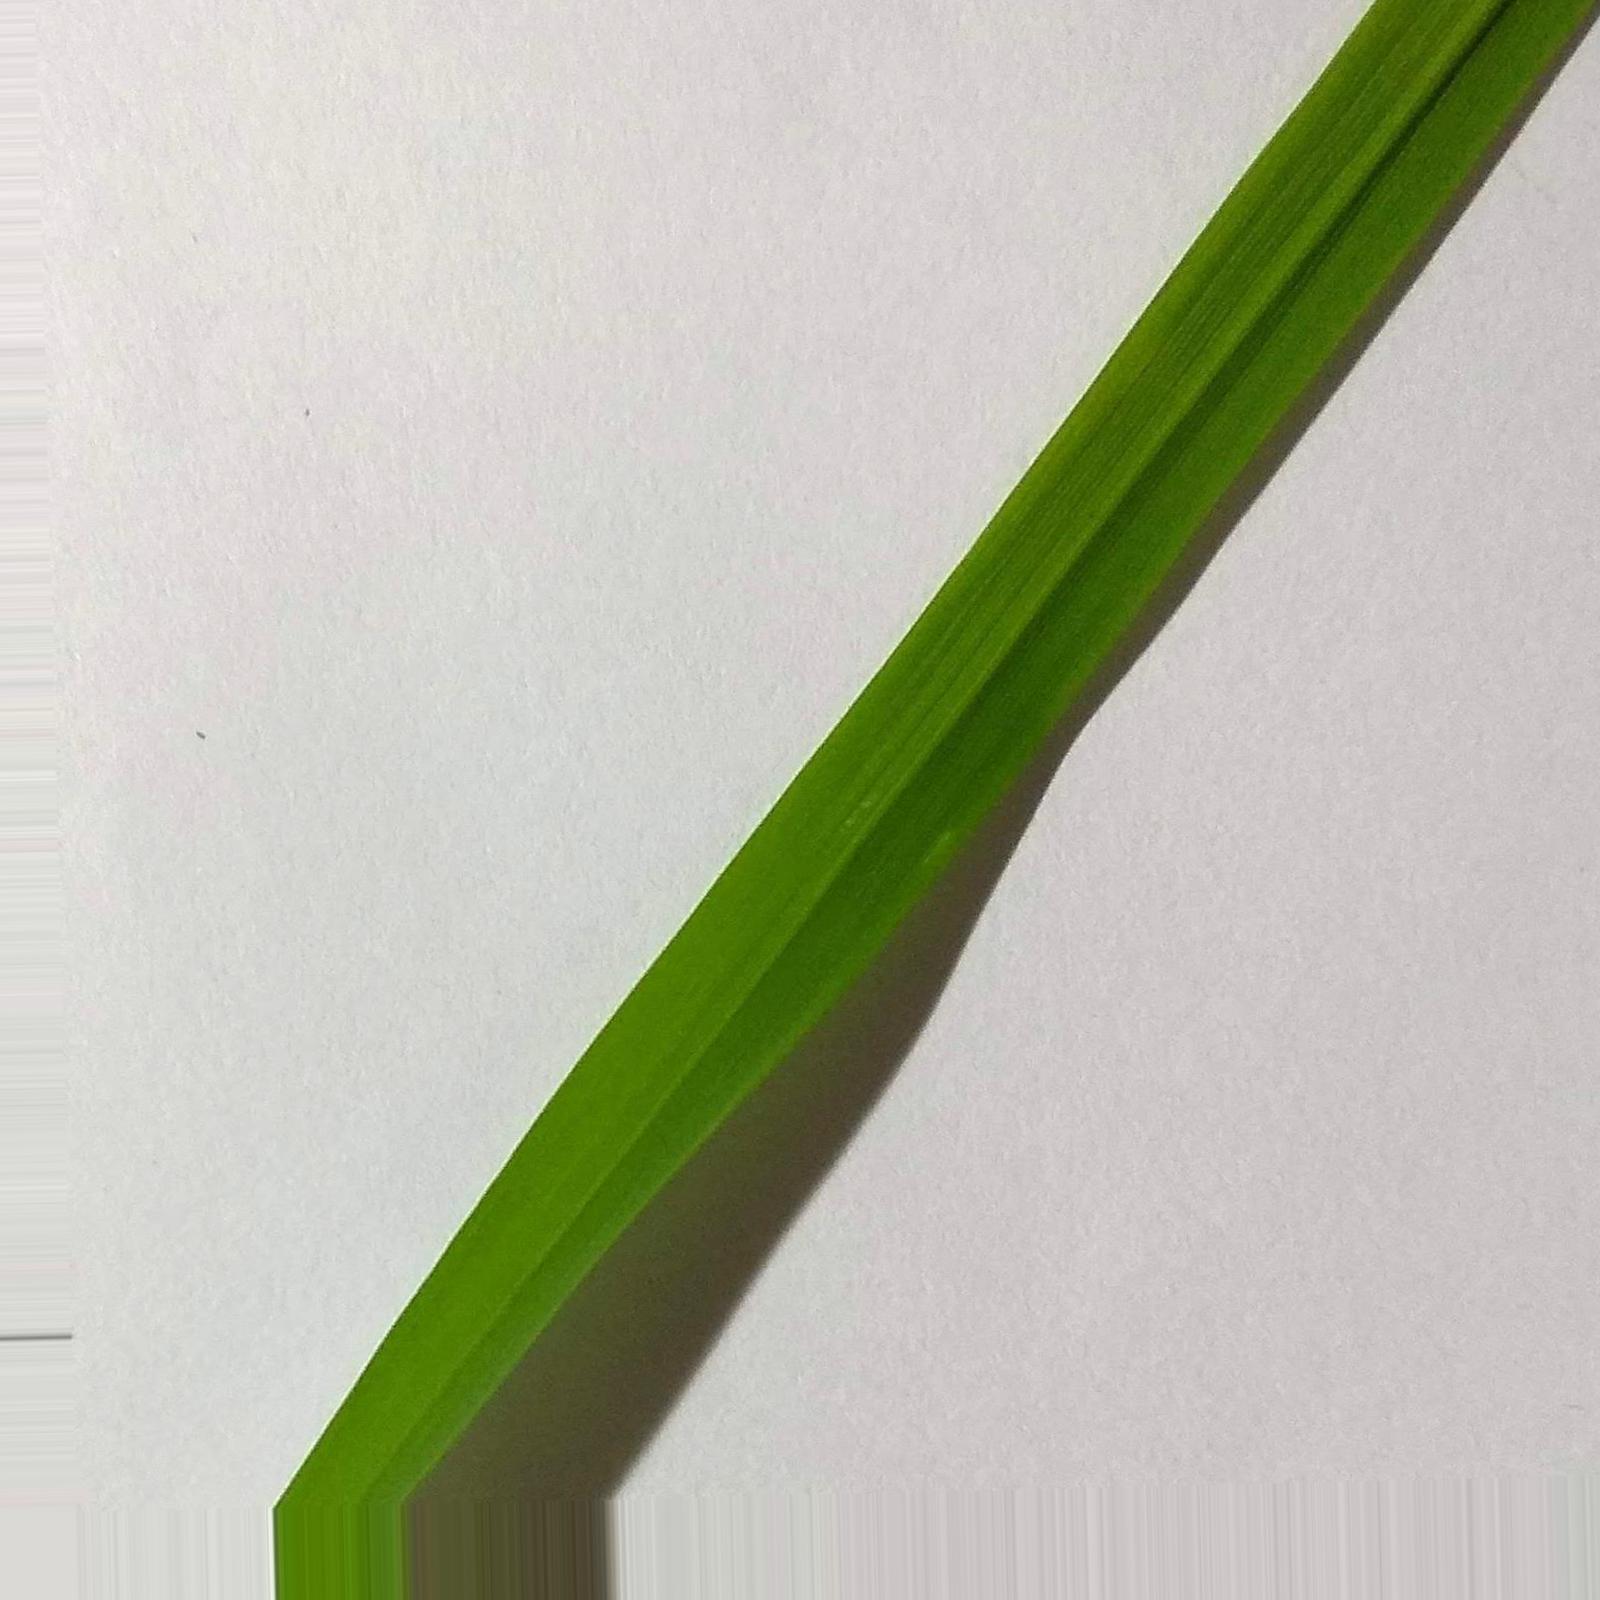
Nhãn: Healthy